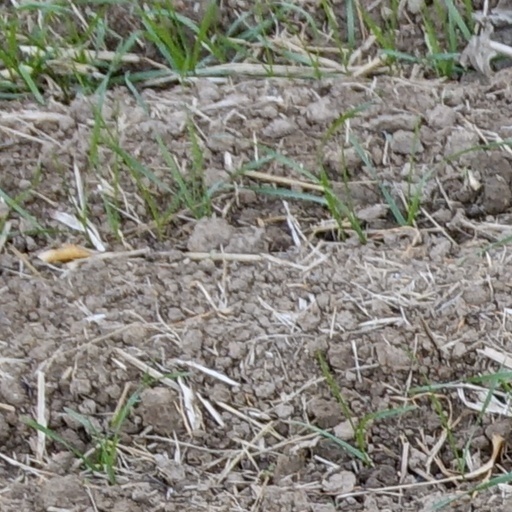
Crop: wheat